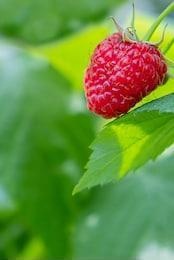
Label: raspberry